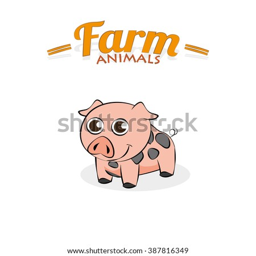
isolated cute pig on a white background